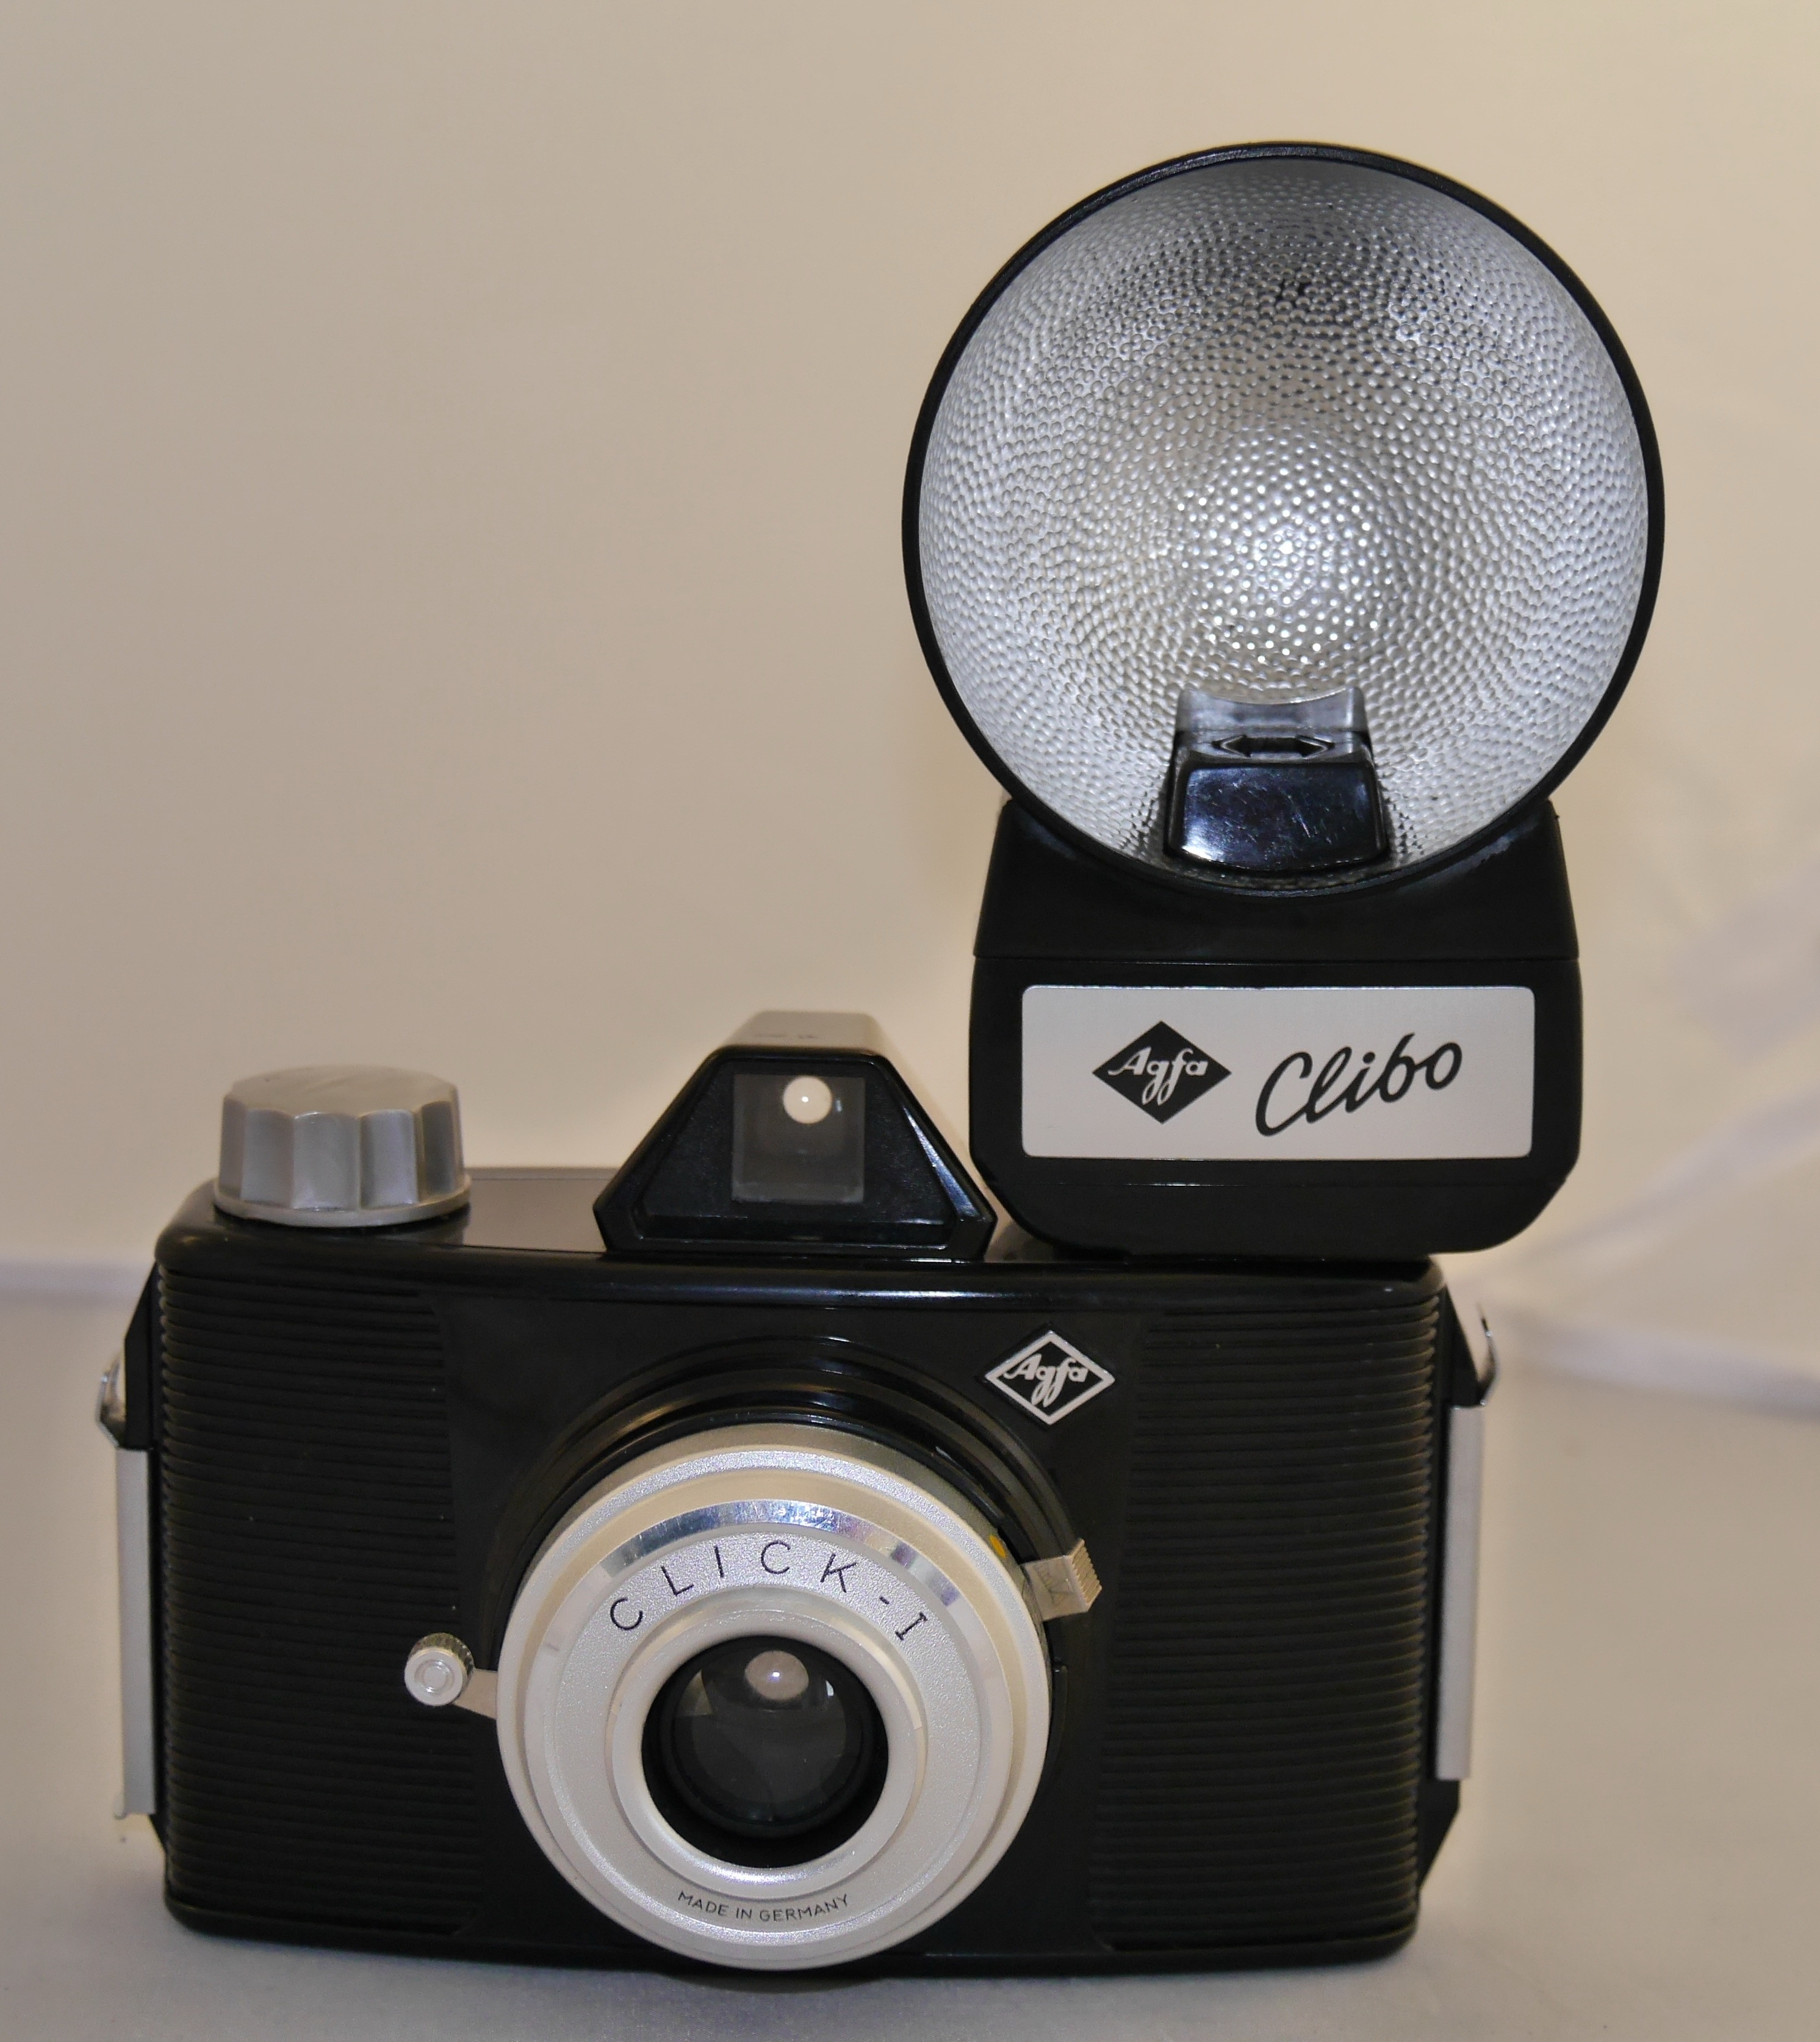
light, camera, vintage, photo, product, camera lens, 50s, agfa click i lightning clibo, cameras optics, camera accessory